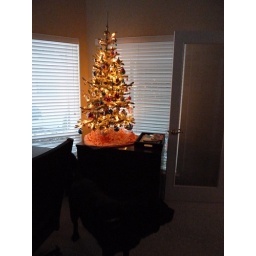
Antique tree in office